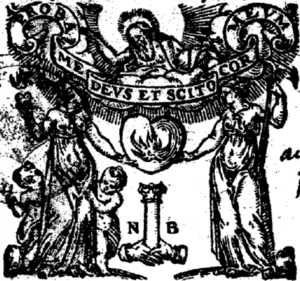
Marque du libraire-imprimeur parisien du Moyen-Âge Nicolas Bonfons
Nicolas Bonfons est un libraire-imprimeur parisien qui a exercé de 1572 à 1610. Il est le fils aîné de Jean Bonfons et de Catherine, fille de Pierre Sergent. Il obtint le titre de juré à l'université de Paris.